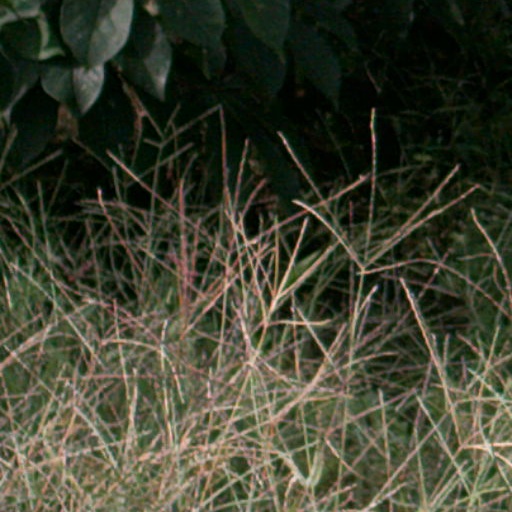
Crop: cassava